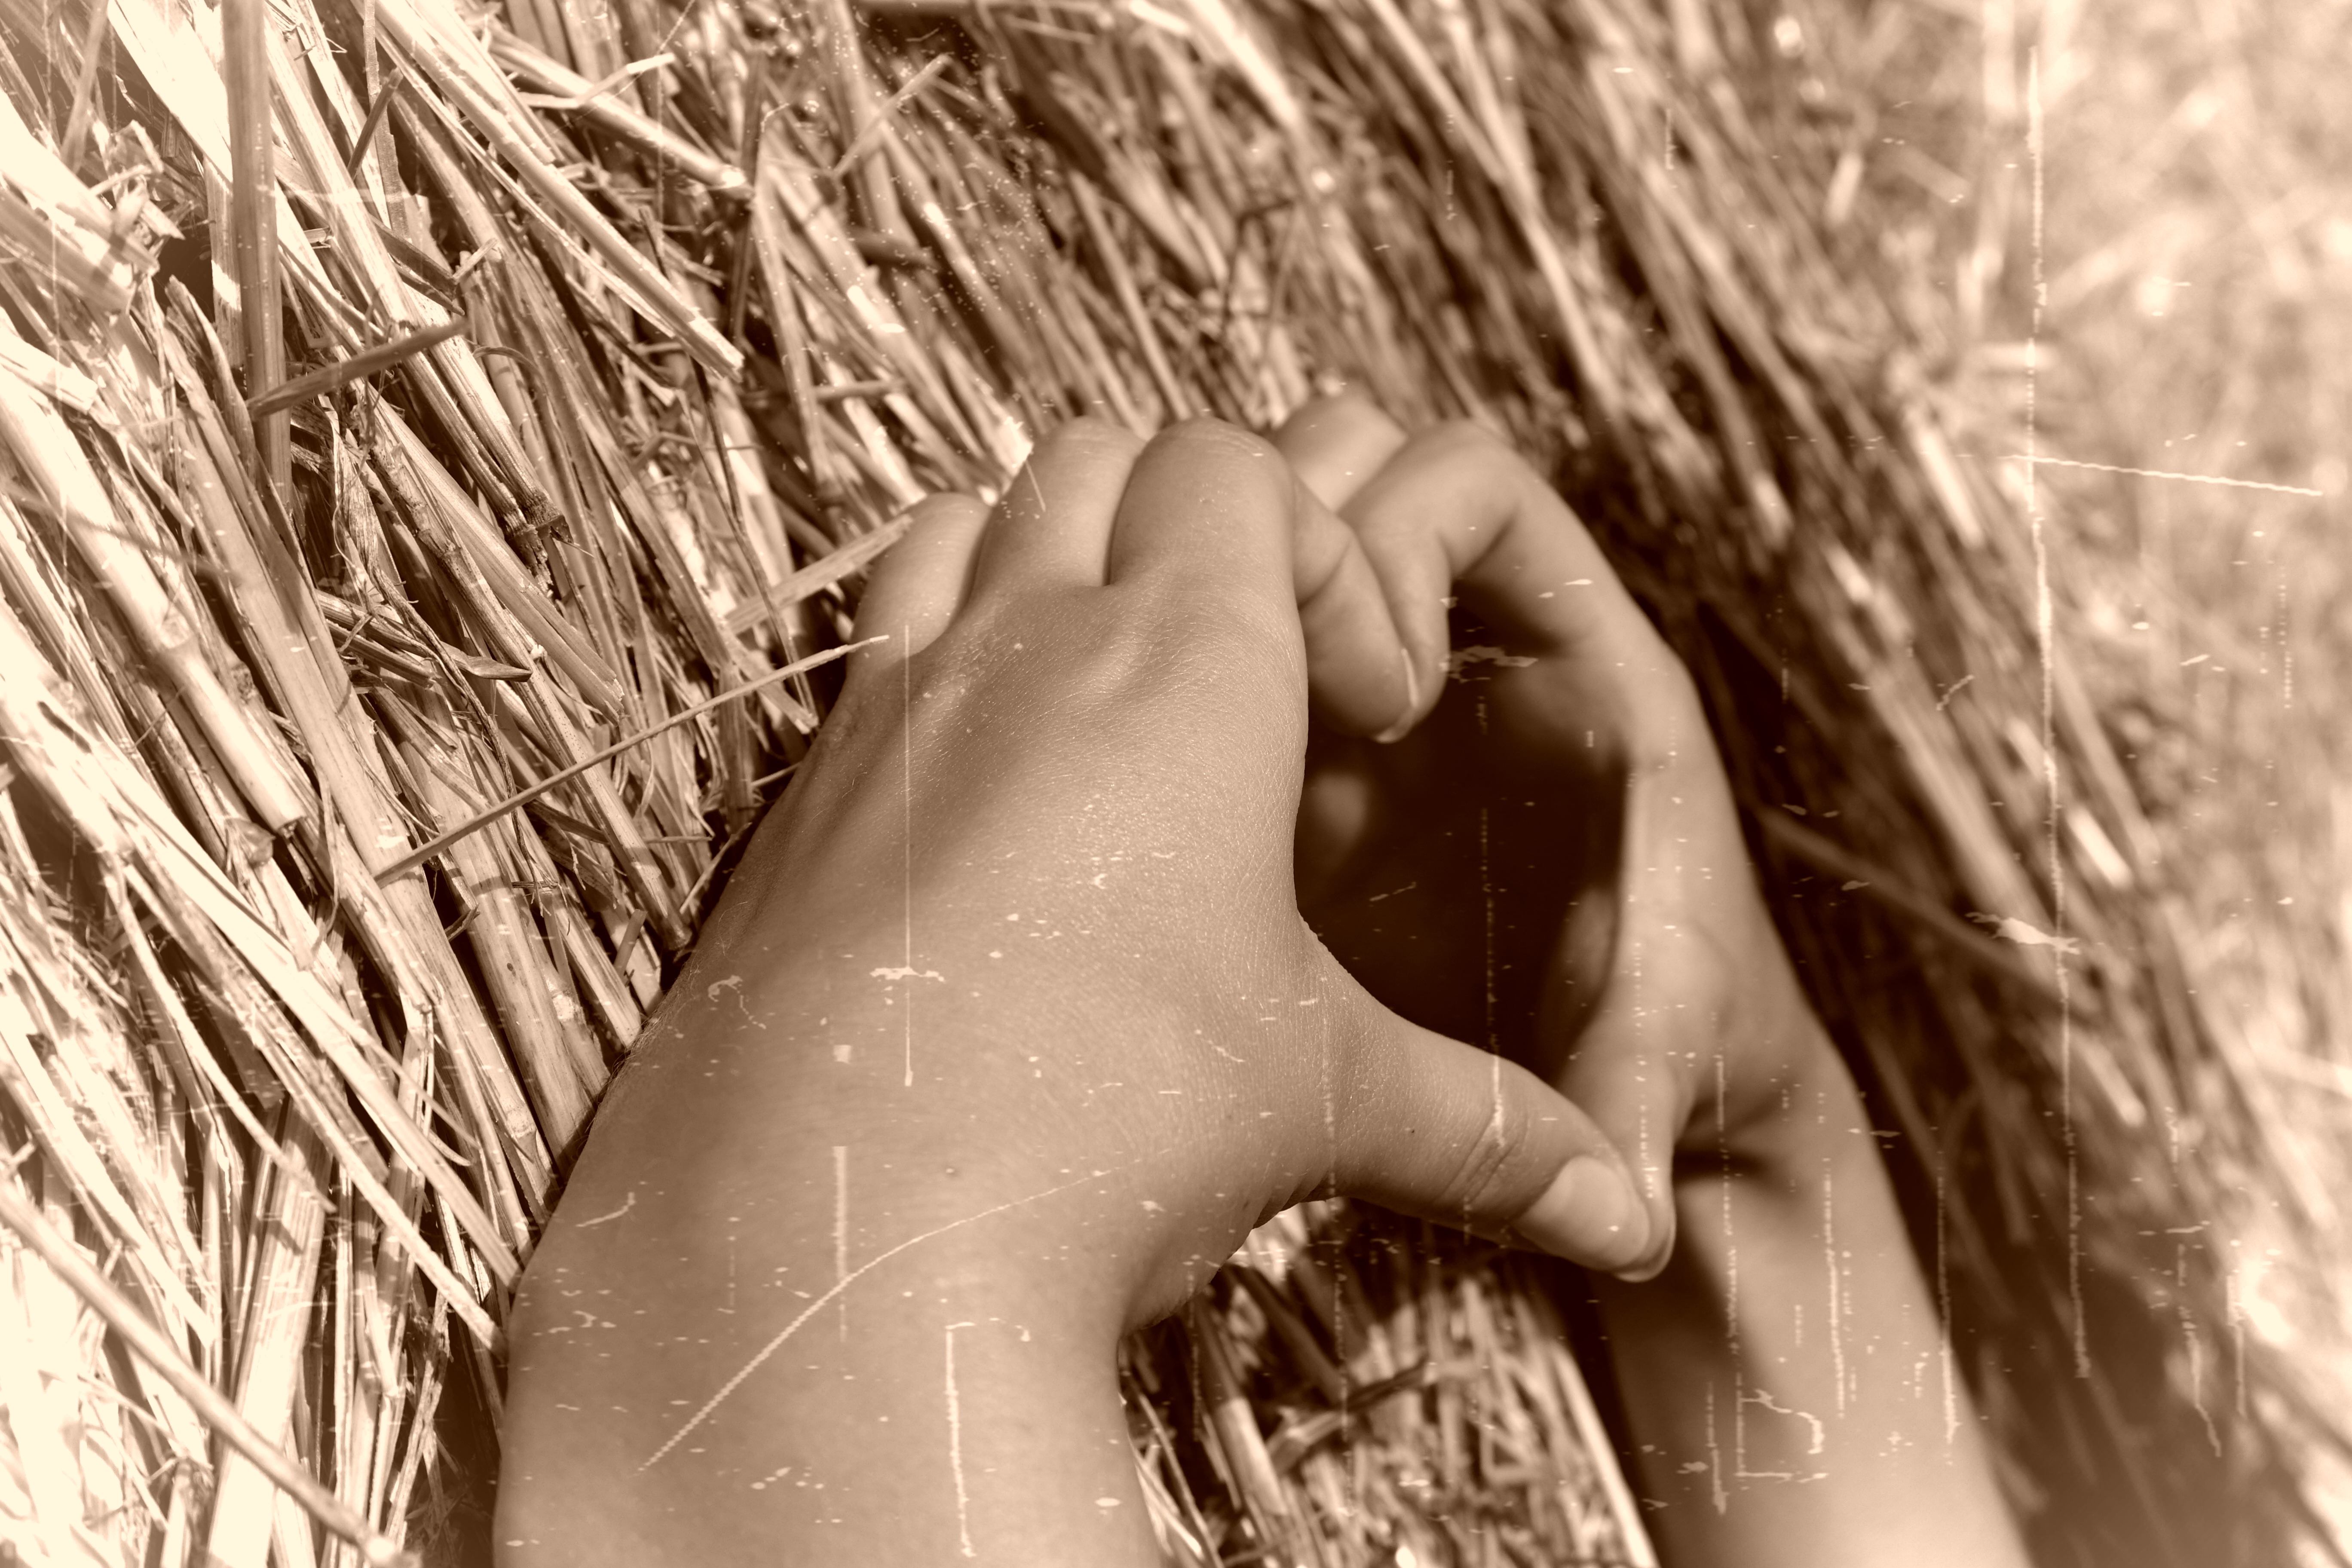
hand, black and white, girl, woman, white, hay, photography, leg, love, heart, model, monochrome, close up, human body, photograph, skin, beauty, organ, emotion, interaction, sense, monochrome photography, portrait photography